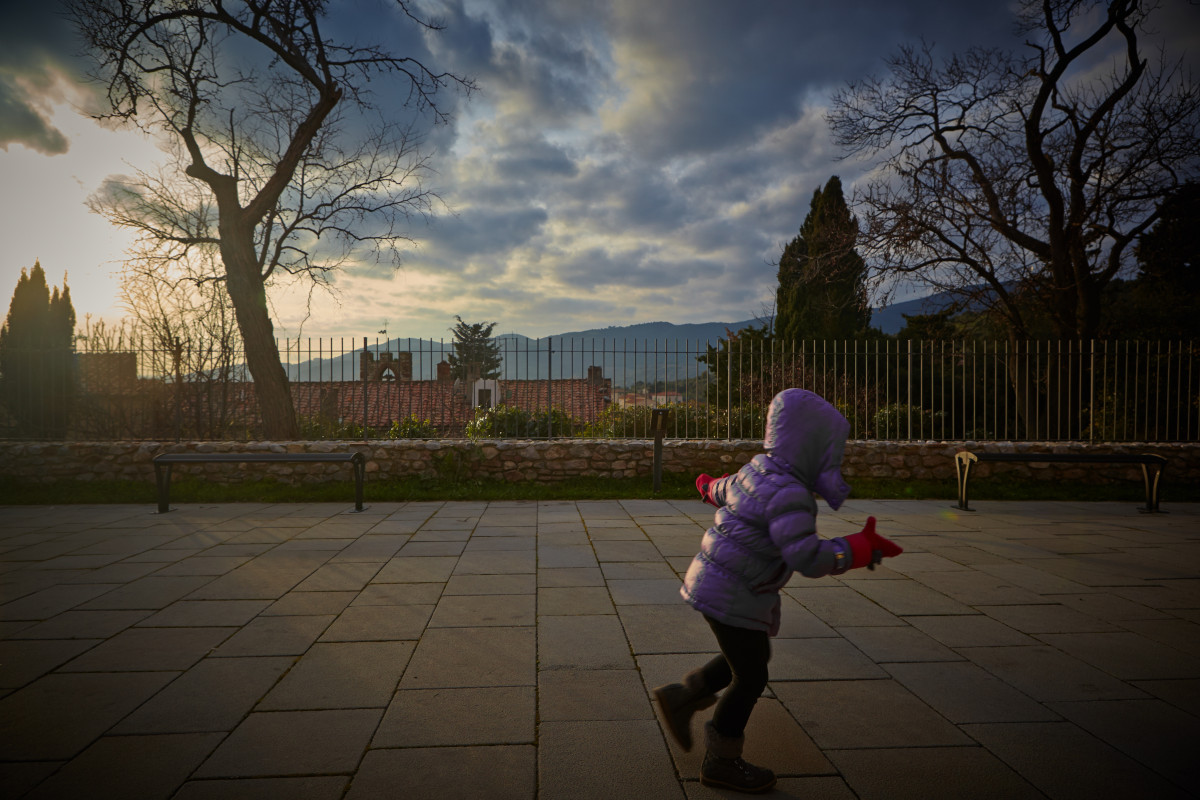
Tags: sunlight, morning, evening, image